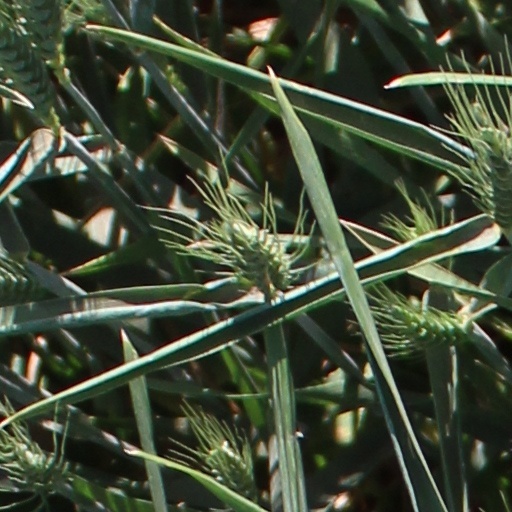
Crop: wheat